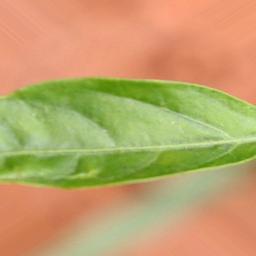
Label: healthy